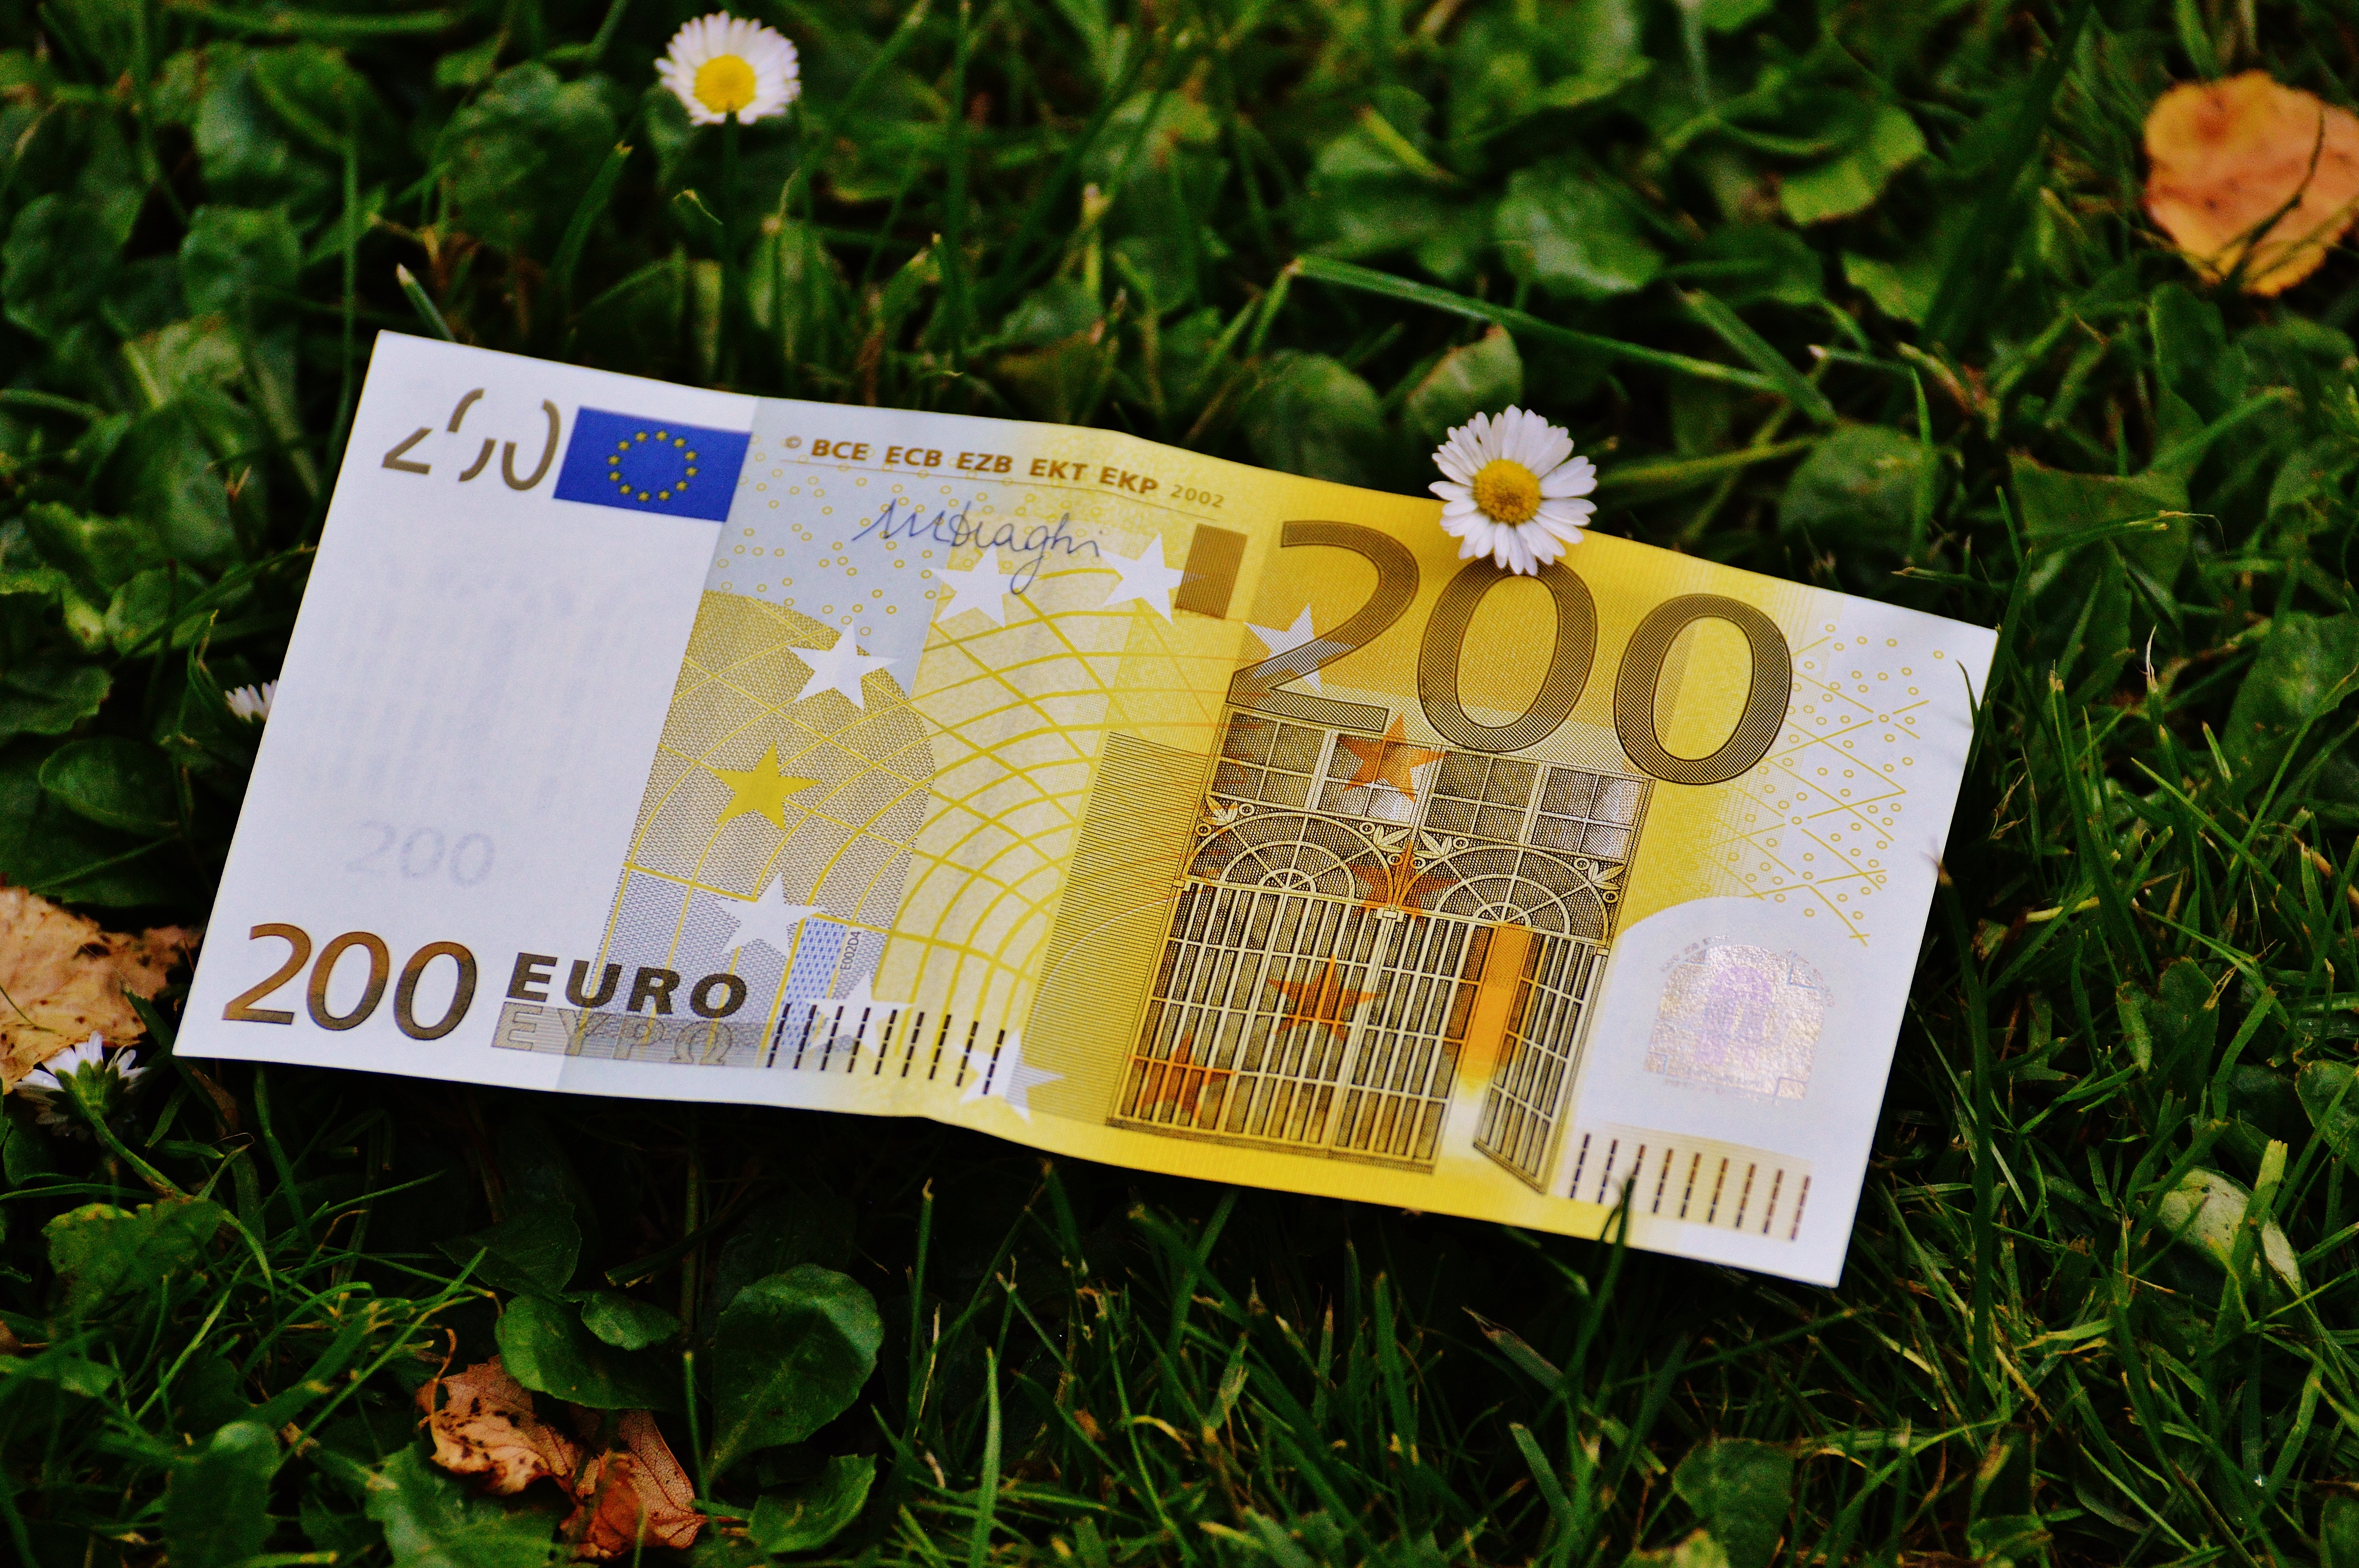
grass, lawn, leaf, flower, advertising, money, yellow, paper, flora, close up, currency, euro, banknote, paper money